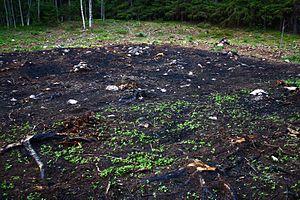
Agriculture sur brûlis (Réserve Naturelle Telkkämäki, Kaavi, Finlande), 2013.
L’agriculture sur brûlis est un système agraire dans lequel les champs sont défrichés par le feu qui permet un transfert de fertilité puis sont cultivés pendant une période brève pour être ensuite mis en friche, le plus souvent forestière, à longue révolution. C'est le cas le plus fréquent d'agriculture itinérante. Existant depuis la Préhistoire, cette agriculture extensive itinérante peut conduire à une dégradation durable des sols.